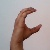
The image shows a hand gesture representing the letter 'C' in Indian Sign Language.